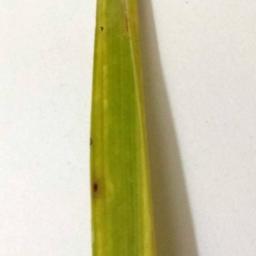
Label: Rice___Brown_Spot